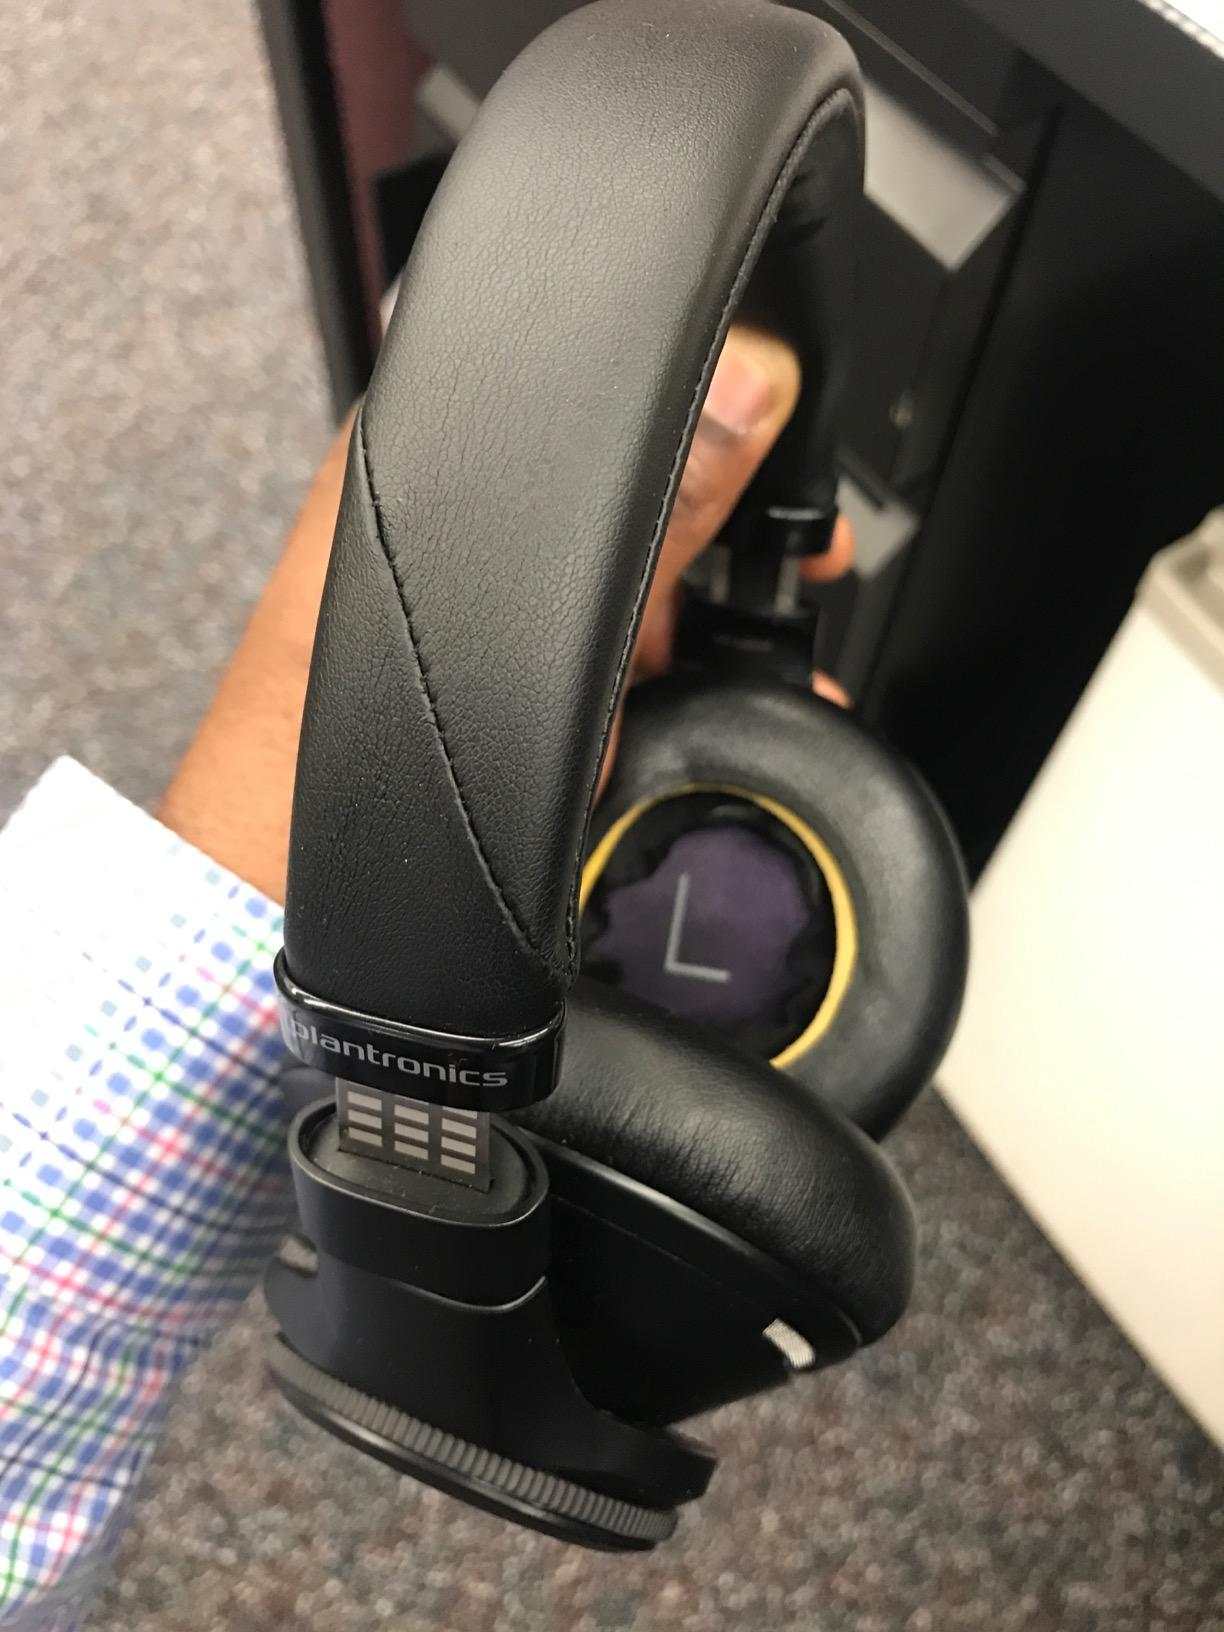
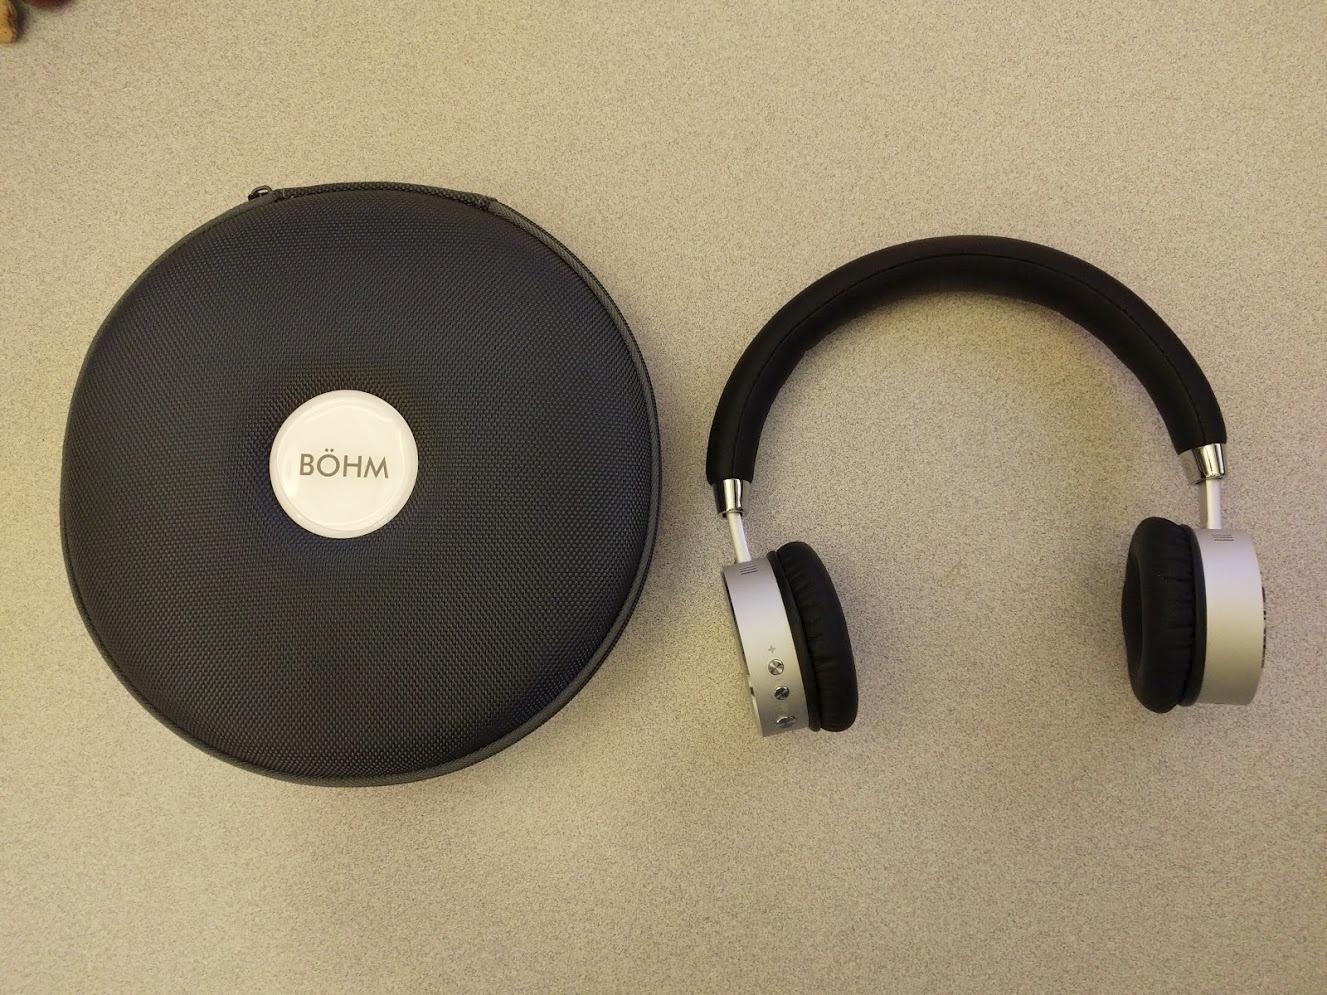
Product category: headphones
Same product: no